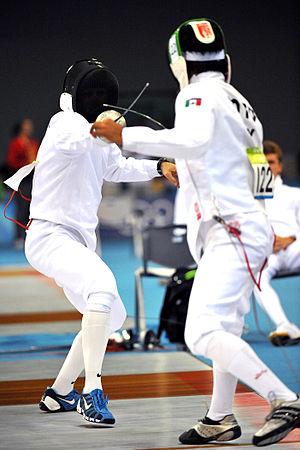
Óscar Soto Carrillo, né le 9 juin 1983 à Mexico, est un pentathlonien mexicain.